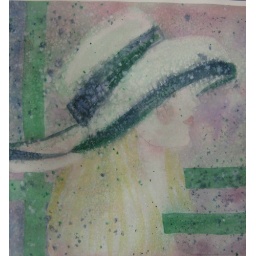
girl in hat